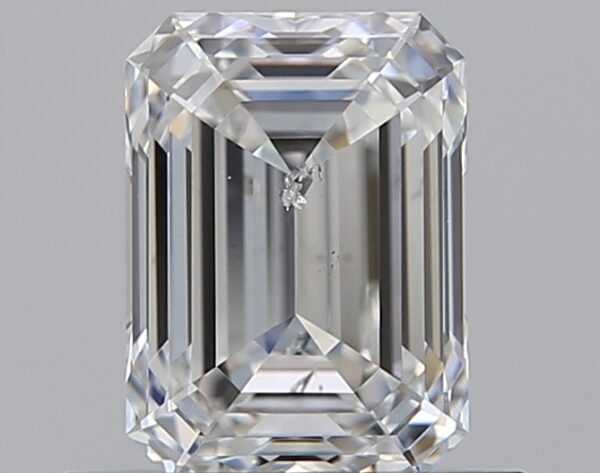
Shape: emerald
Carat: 0.75
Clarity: SI2
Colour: E
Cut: EX
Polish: EX
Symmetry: VG
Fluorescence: N
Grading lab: GIA
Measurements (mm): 5.88 x 4.31 x 2.96